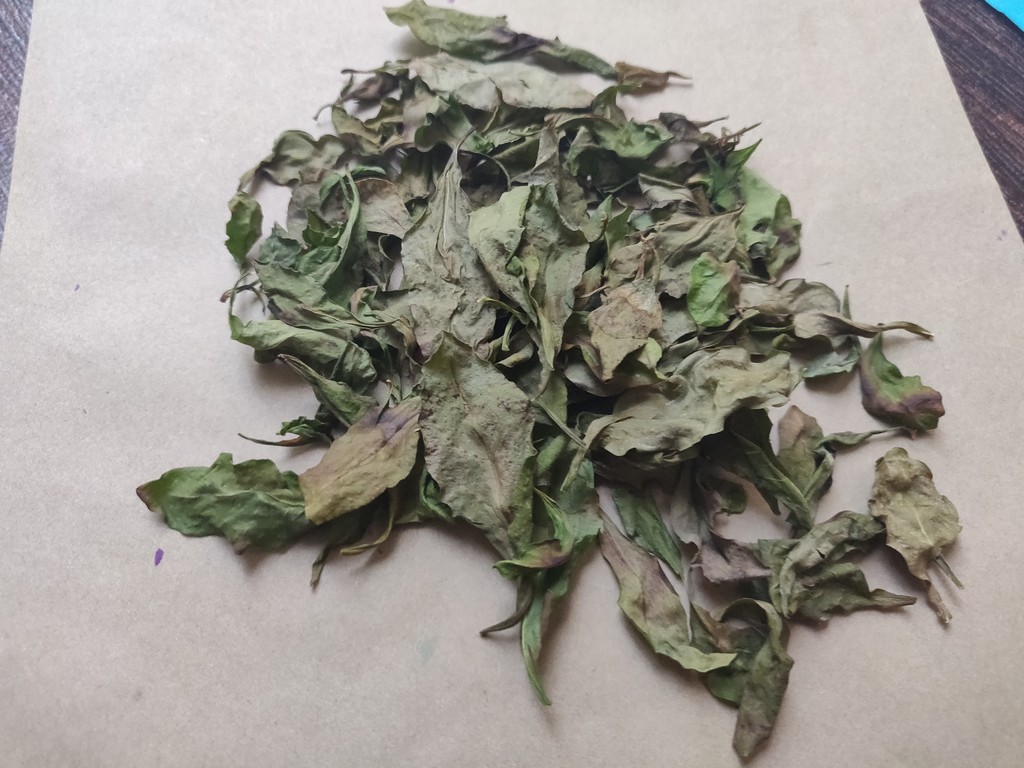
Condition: Dried
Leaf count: multiple
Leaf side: unknown